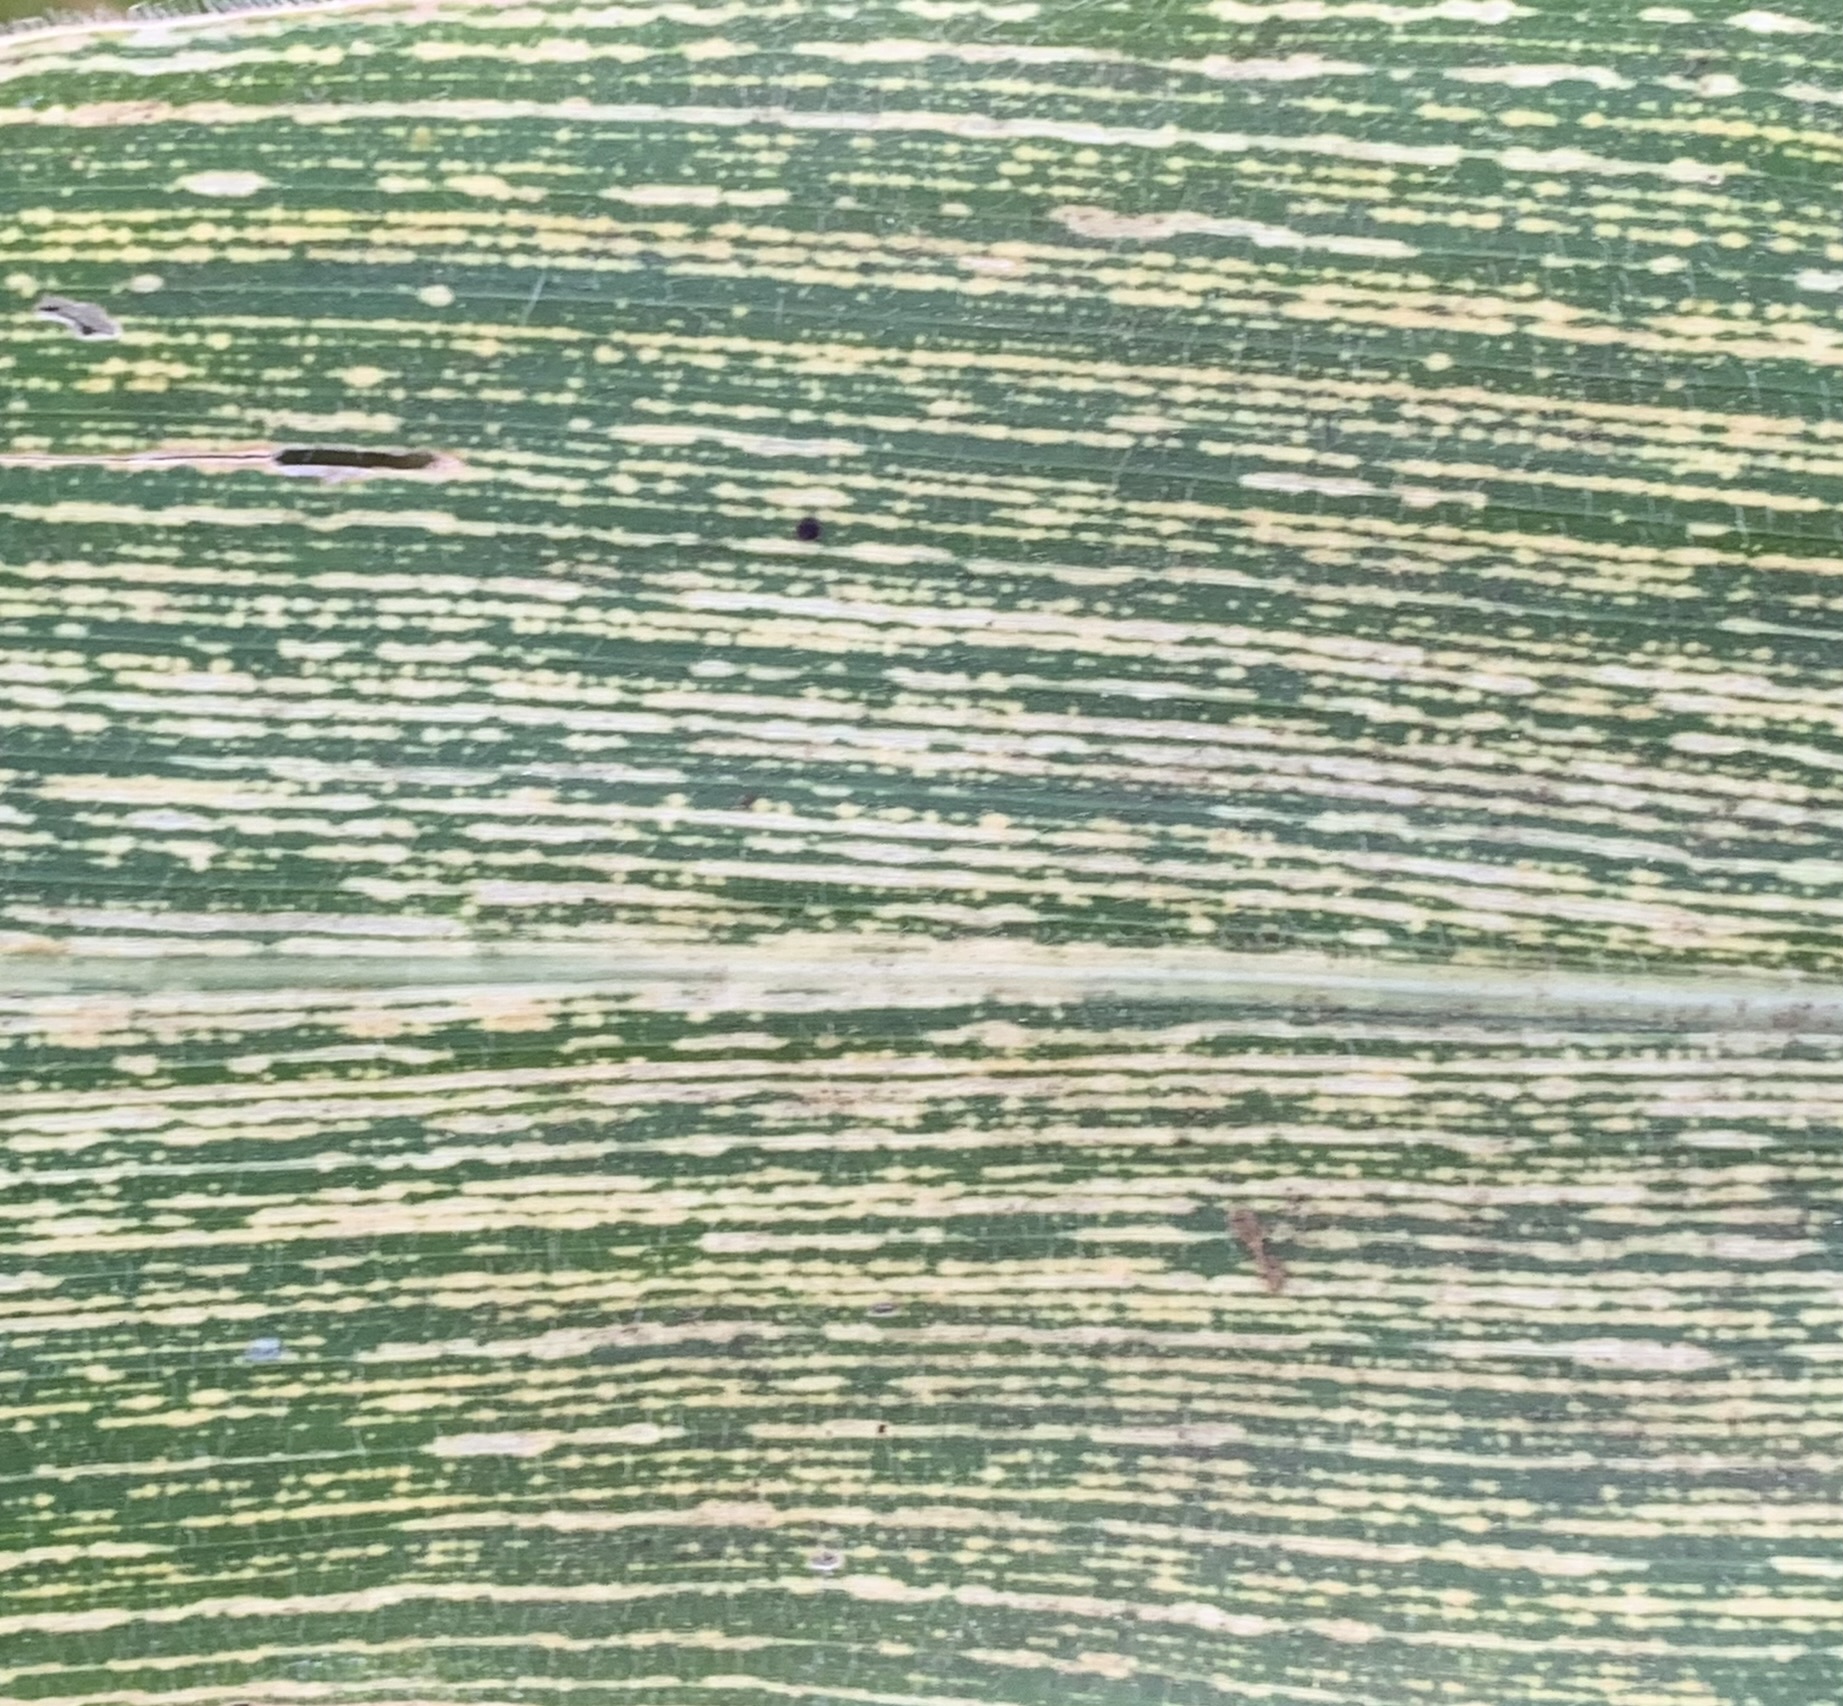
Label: MSV